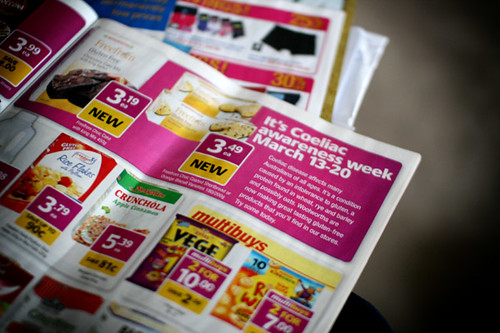
Label: paper